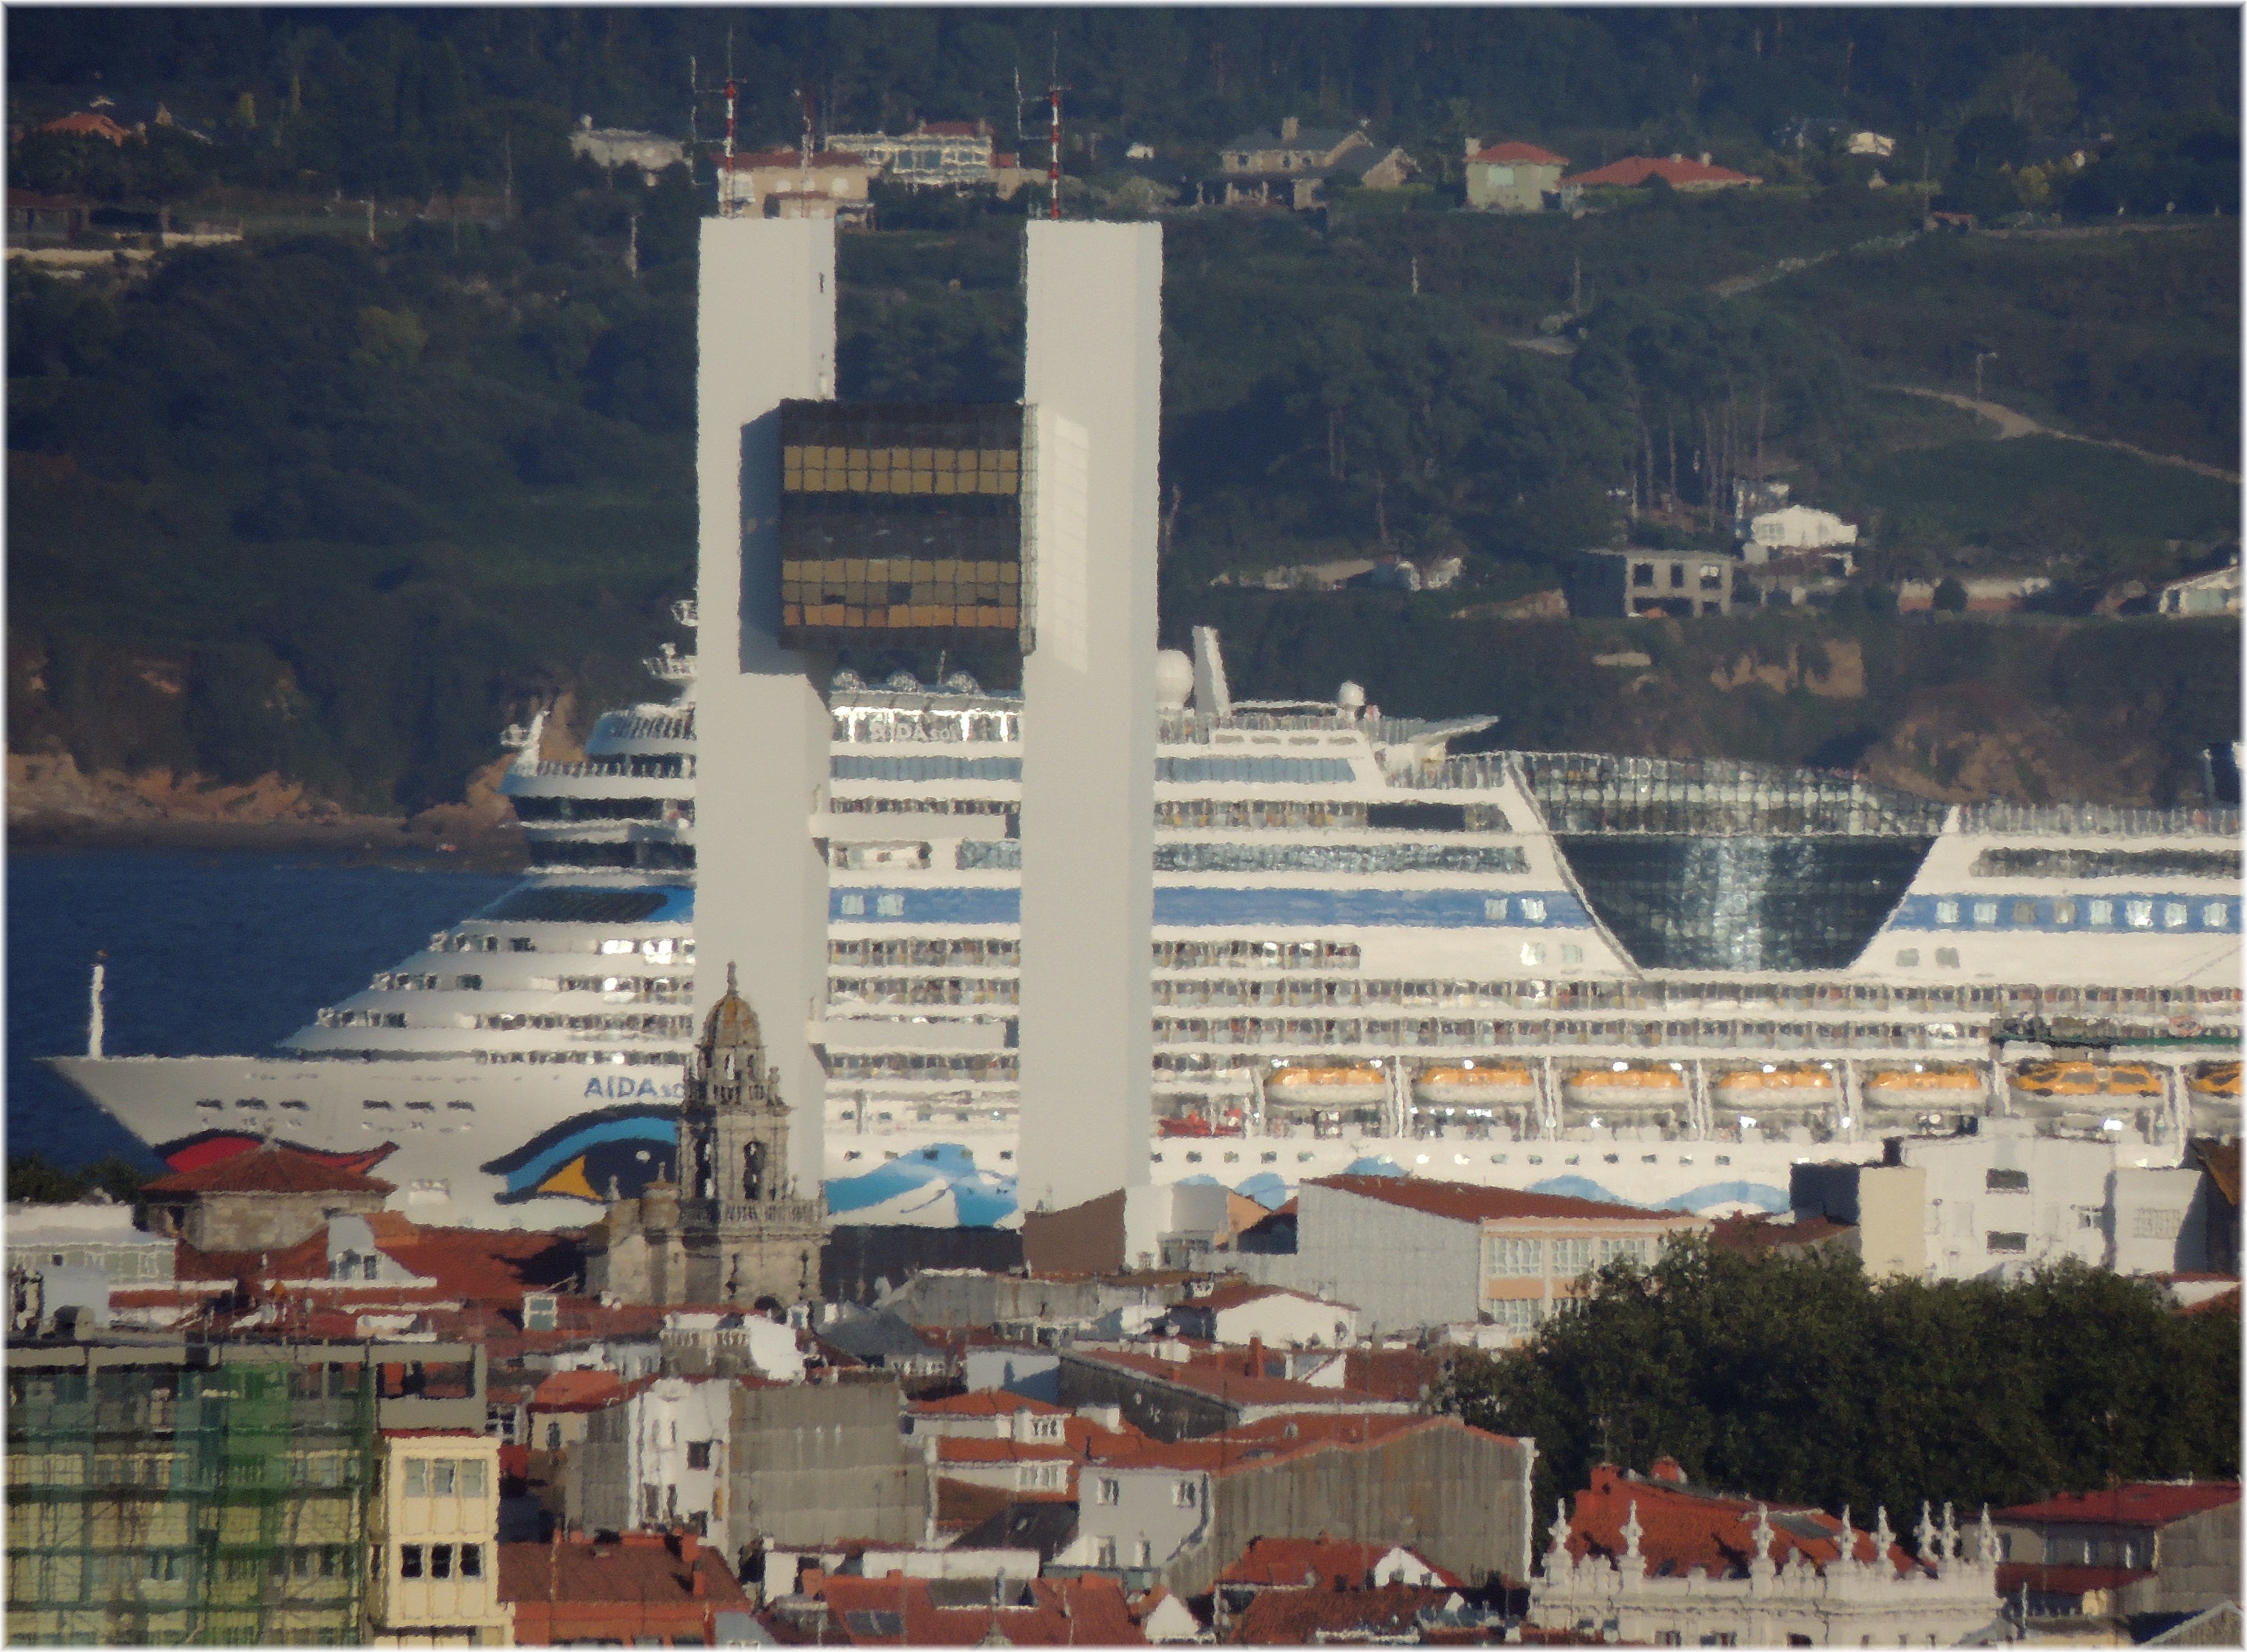
dock, skyline, town, city, cityscape, vehicle, landmark, marina, port, tourism, stadium, tower block, cool image, aerial photography